Saint-Christophe-à-Berry

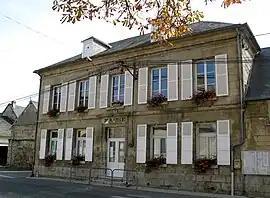
Town hall

Saint-Christophe-à-Berry is a commune in the Aisne department in Hauts-de-France in northern France.